Lemington Power Station

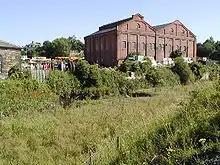
The remains of Lemington Power Station in May 2003

Production of electricity in the station ceased in 1919, ushered in by the completion of an extension to generating equipment at Newburn Steelworks. The building was retained and continued to be used to supply power to the tram route by housing a sub-station, which used rotary converters. The station also provided a service for local residents who wanted their wireless accumulators recharged. The station continued to operate in this way until 1946, when the tram route was closed. The station's chimney was demolished in 1949, along with remaining structures of the Tyne Iron Works, which had stood next to the power station throughout its operation.